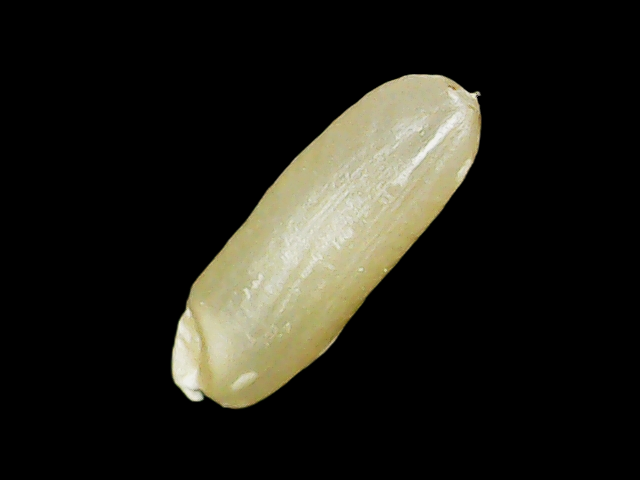
Rice variety: Binadhan16